Wynnestay

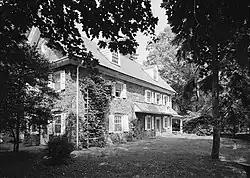
(1973 photograph)

Wynnestay or Wynnstay is an historic, American residence that is one of the oldest extant houses located in Philadelphia, Pennsylvania.